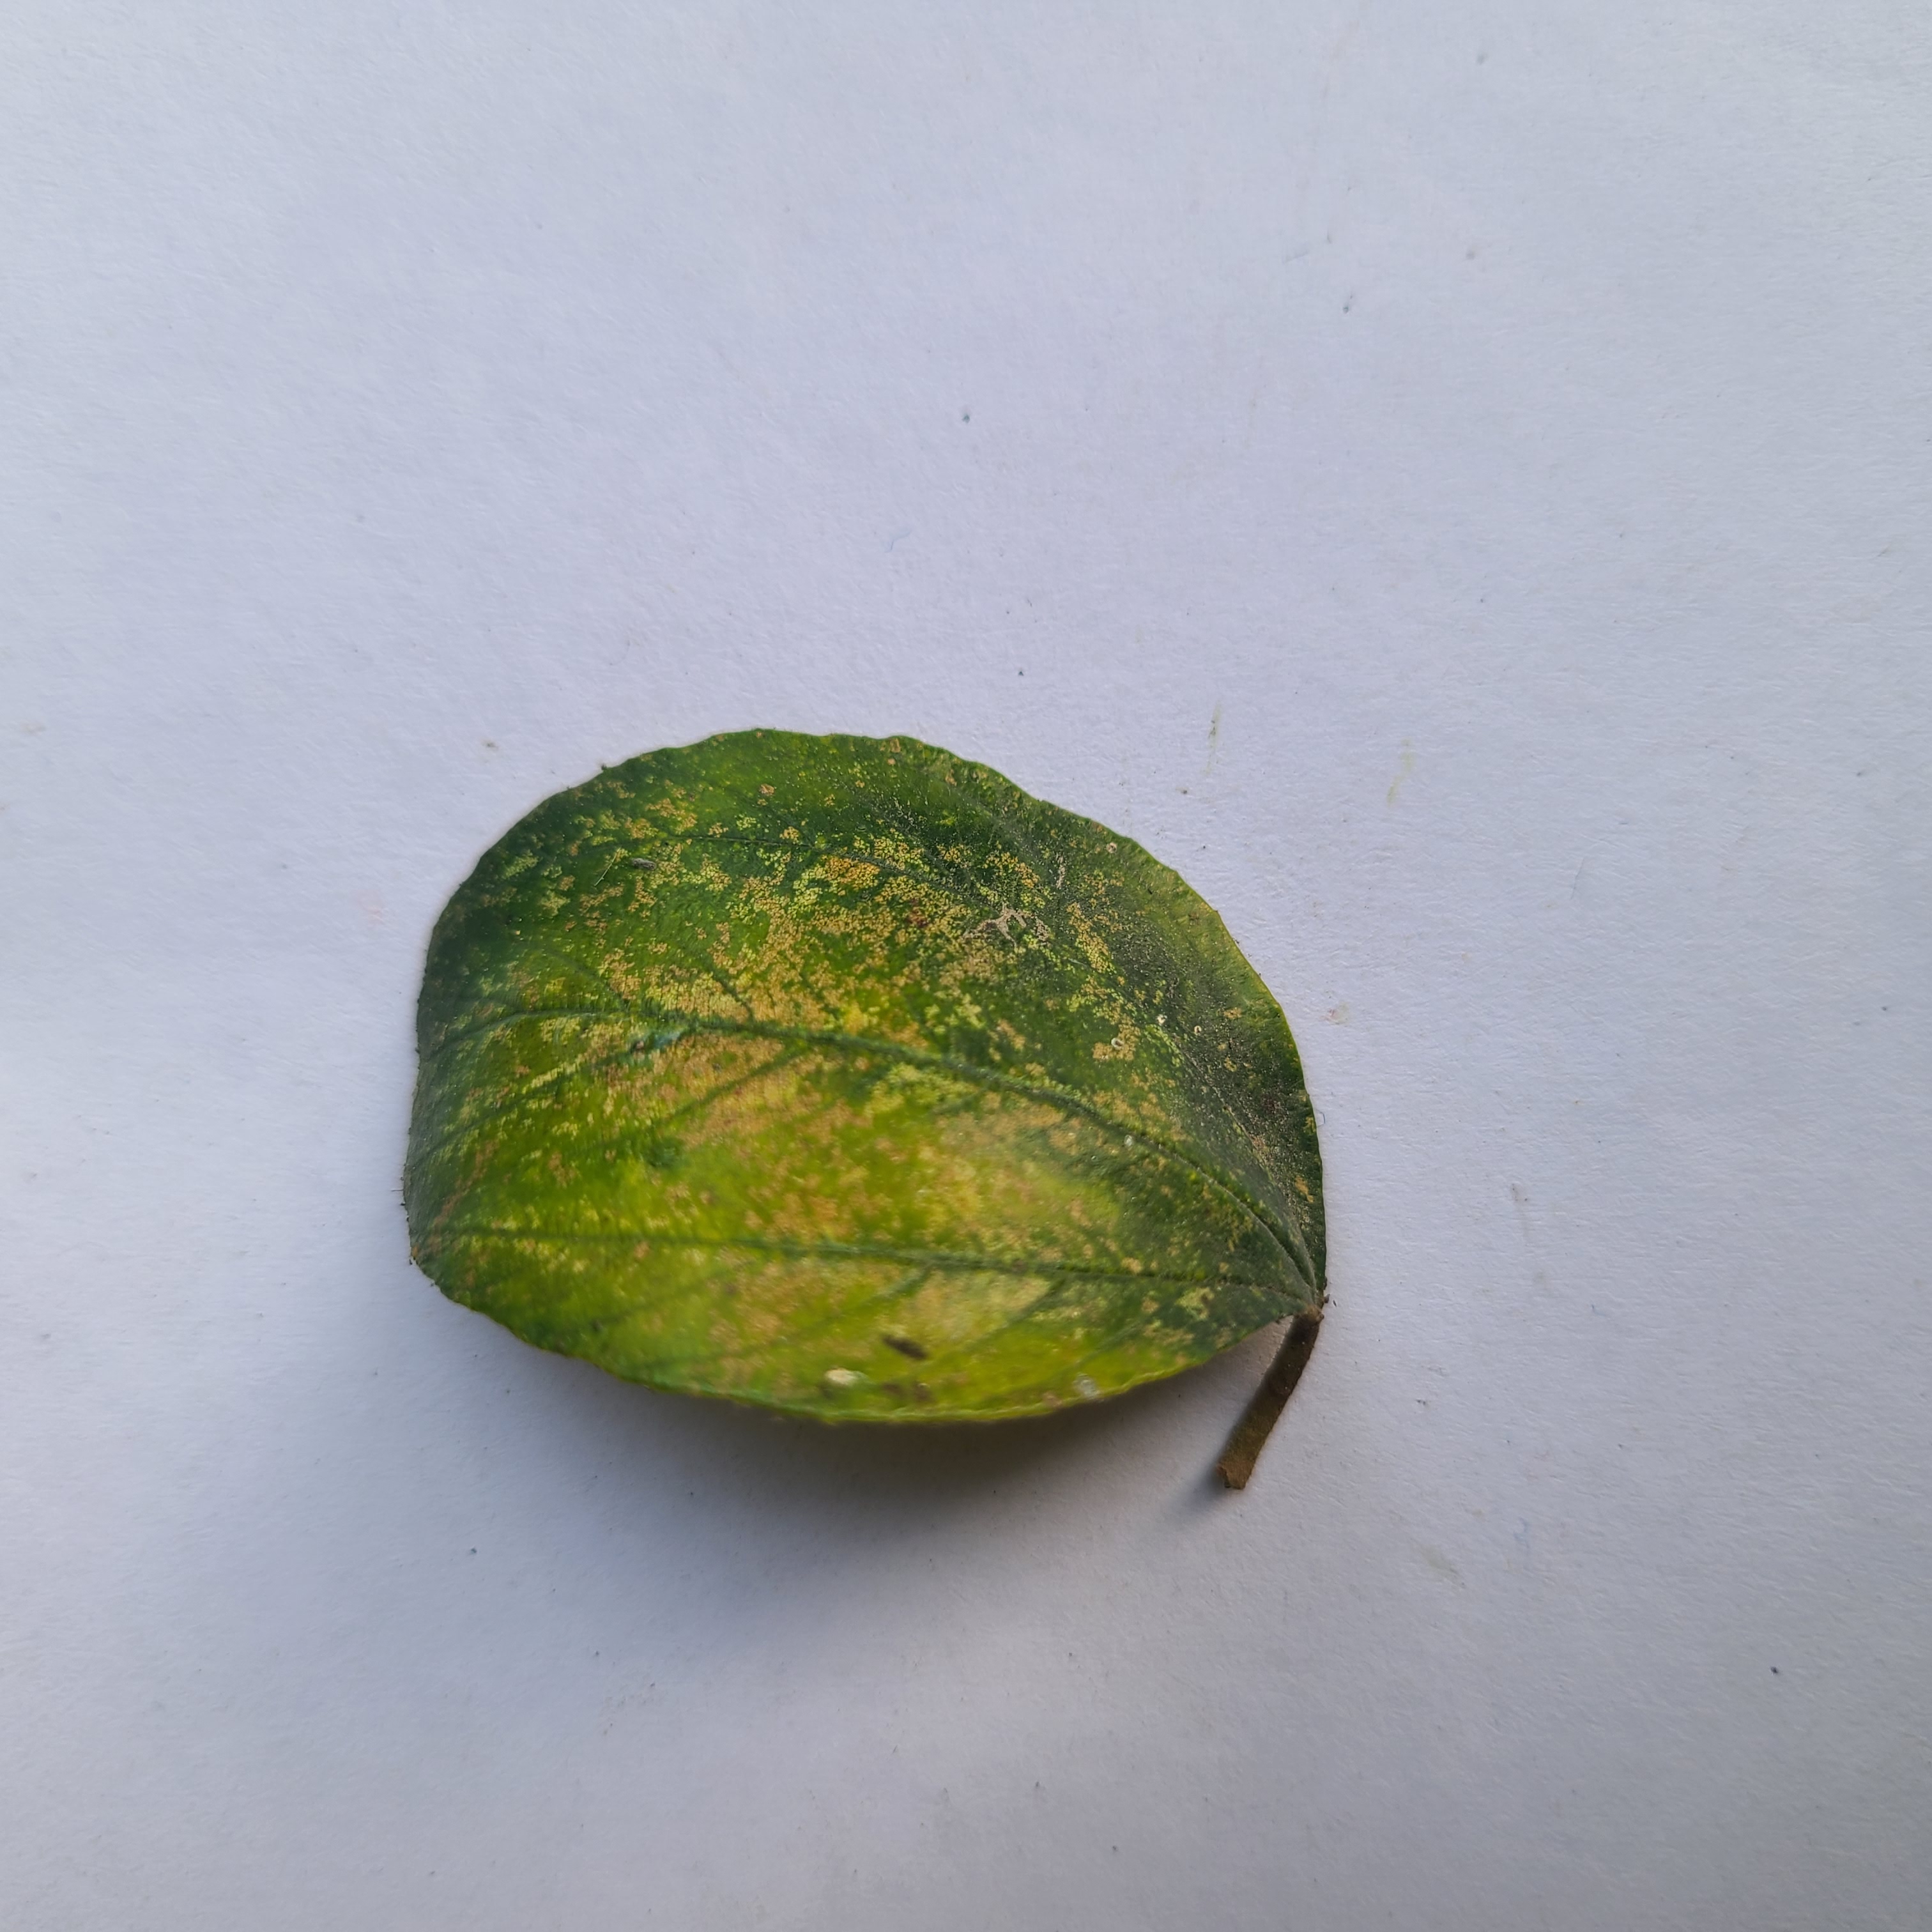
Label: Yellow